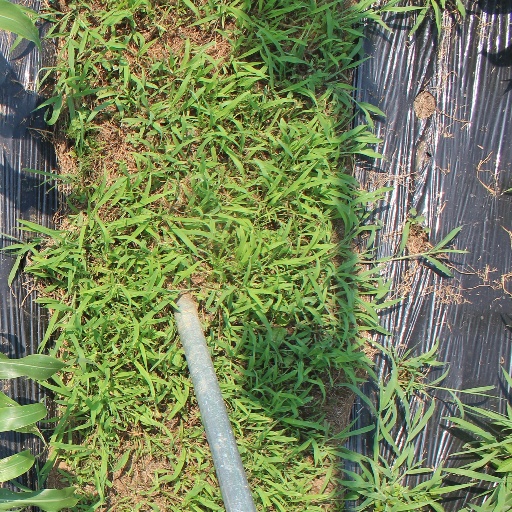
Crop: sorghum